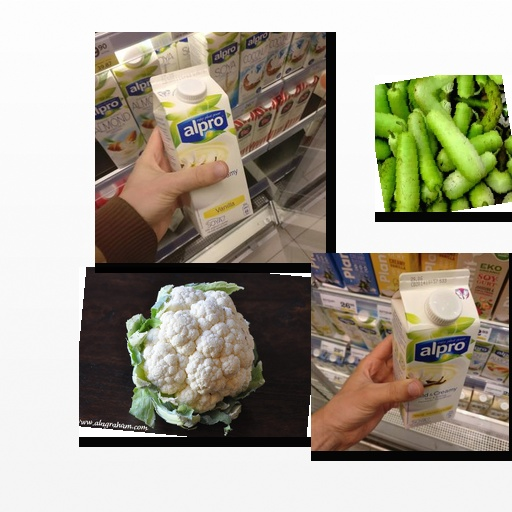
Food items: cauliflower, vanilla_soy_yogurt, bottle_gourd, soyghurt